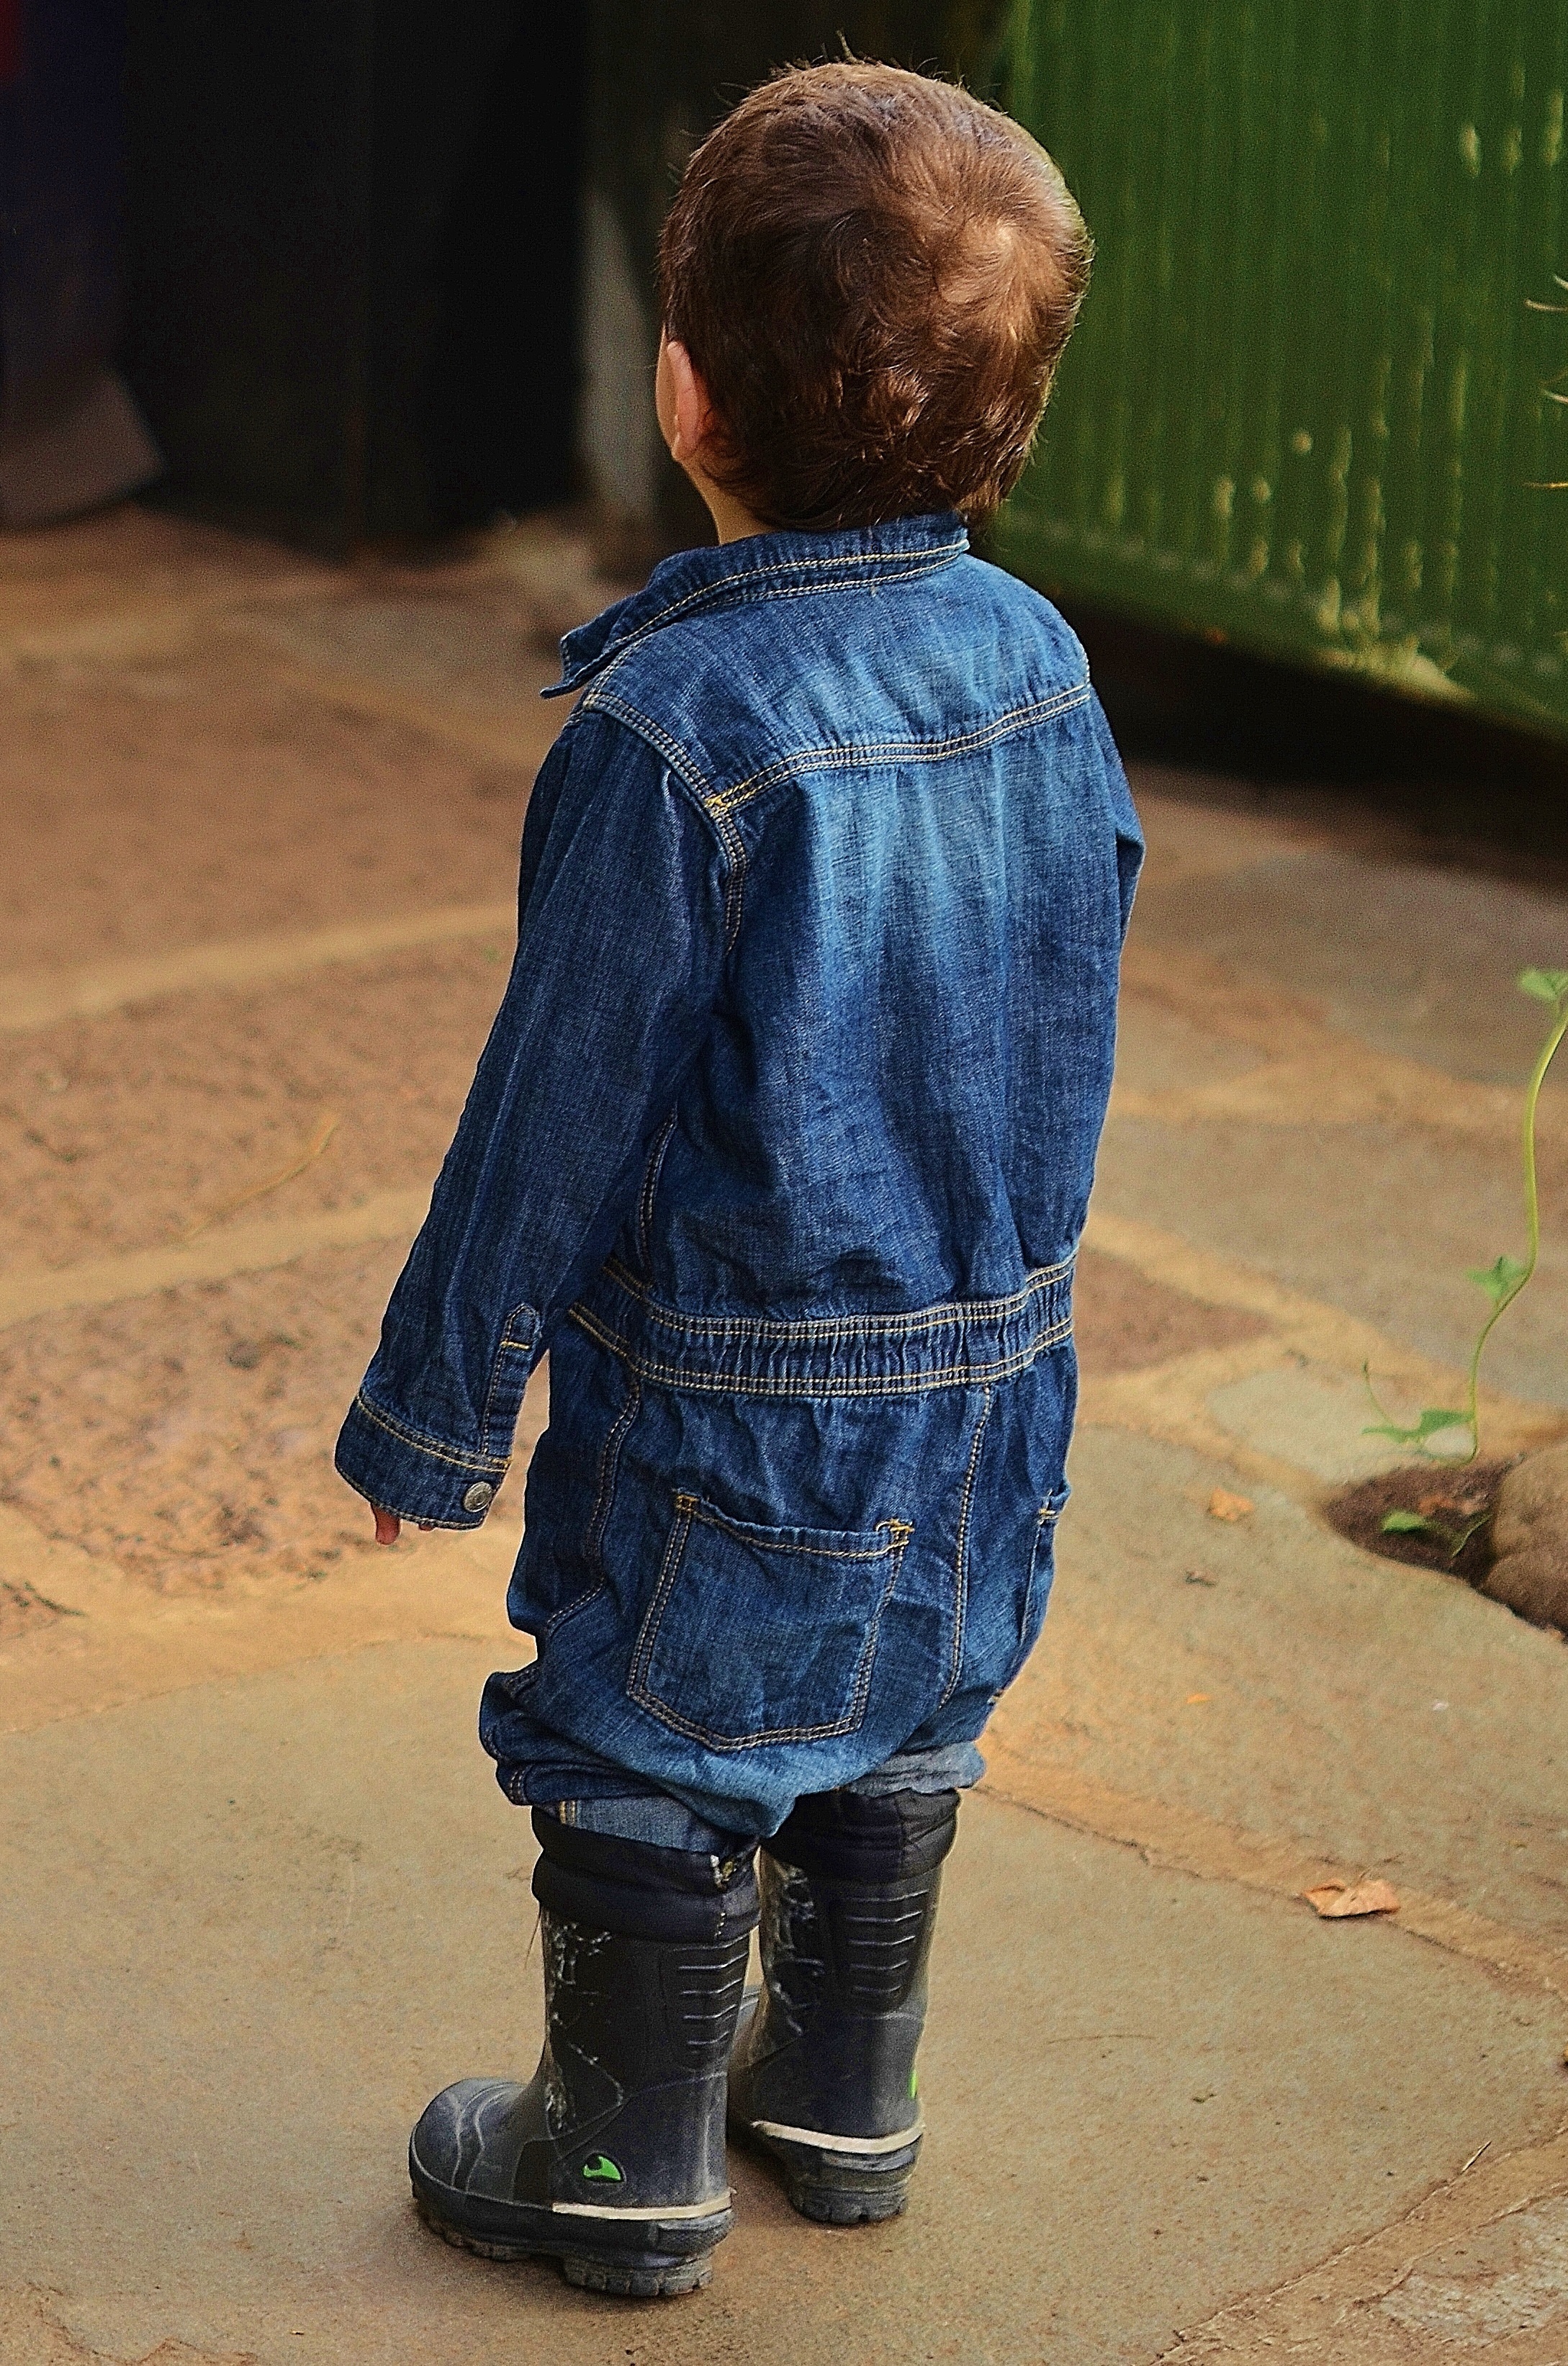
man, person, people, boy, cute, male, portrait, young, spring, sitting, child, fashion, blue, clothing, baby, children, lovely, toddler, photograph, human positions